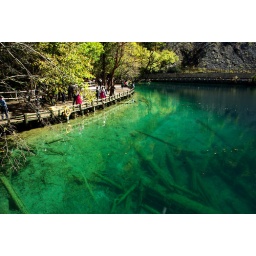
clear water in Jiuzhaigou